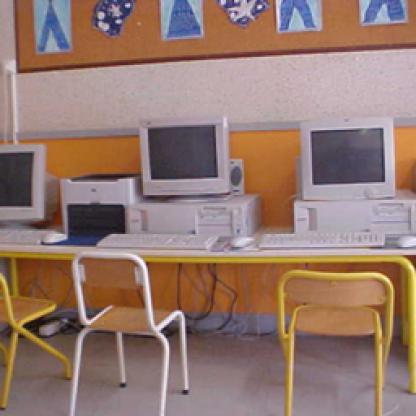
Scene: Indoor